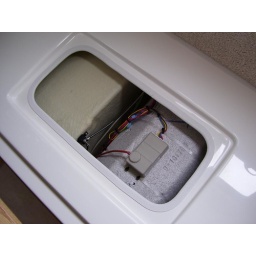
Area under the street side seat of the rear dinette - full of hot water heater, converter, water pump and battery compartment